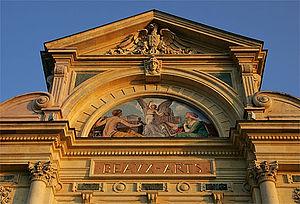
Cette liste présente les biens culturels d'importance nationale dans le canton de Neuchâtel. Cette liste correspond à l'édition 2009 de l'Inventaire Suisse des biens culturels d'importance nationale pour le canton de Neuchâtel. Il est trié par commune et inclus : 90 bâtiments séparés, 17 collections et 23 sites archéologiques.